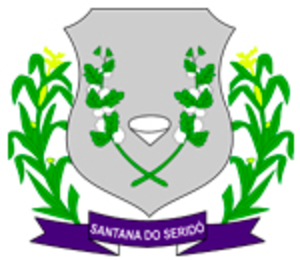
Santana do Seridó est une municipalité brésilienne située dans l'État du Rio Grande do Norte.